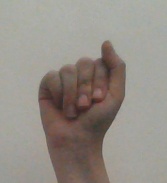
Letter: saad